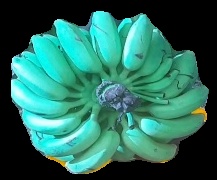
Variety: elakki-bale
Grade: grade2